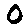
Label: 0